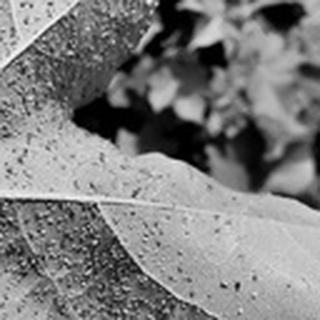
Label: cotton_aphids